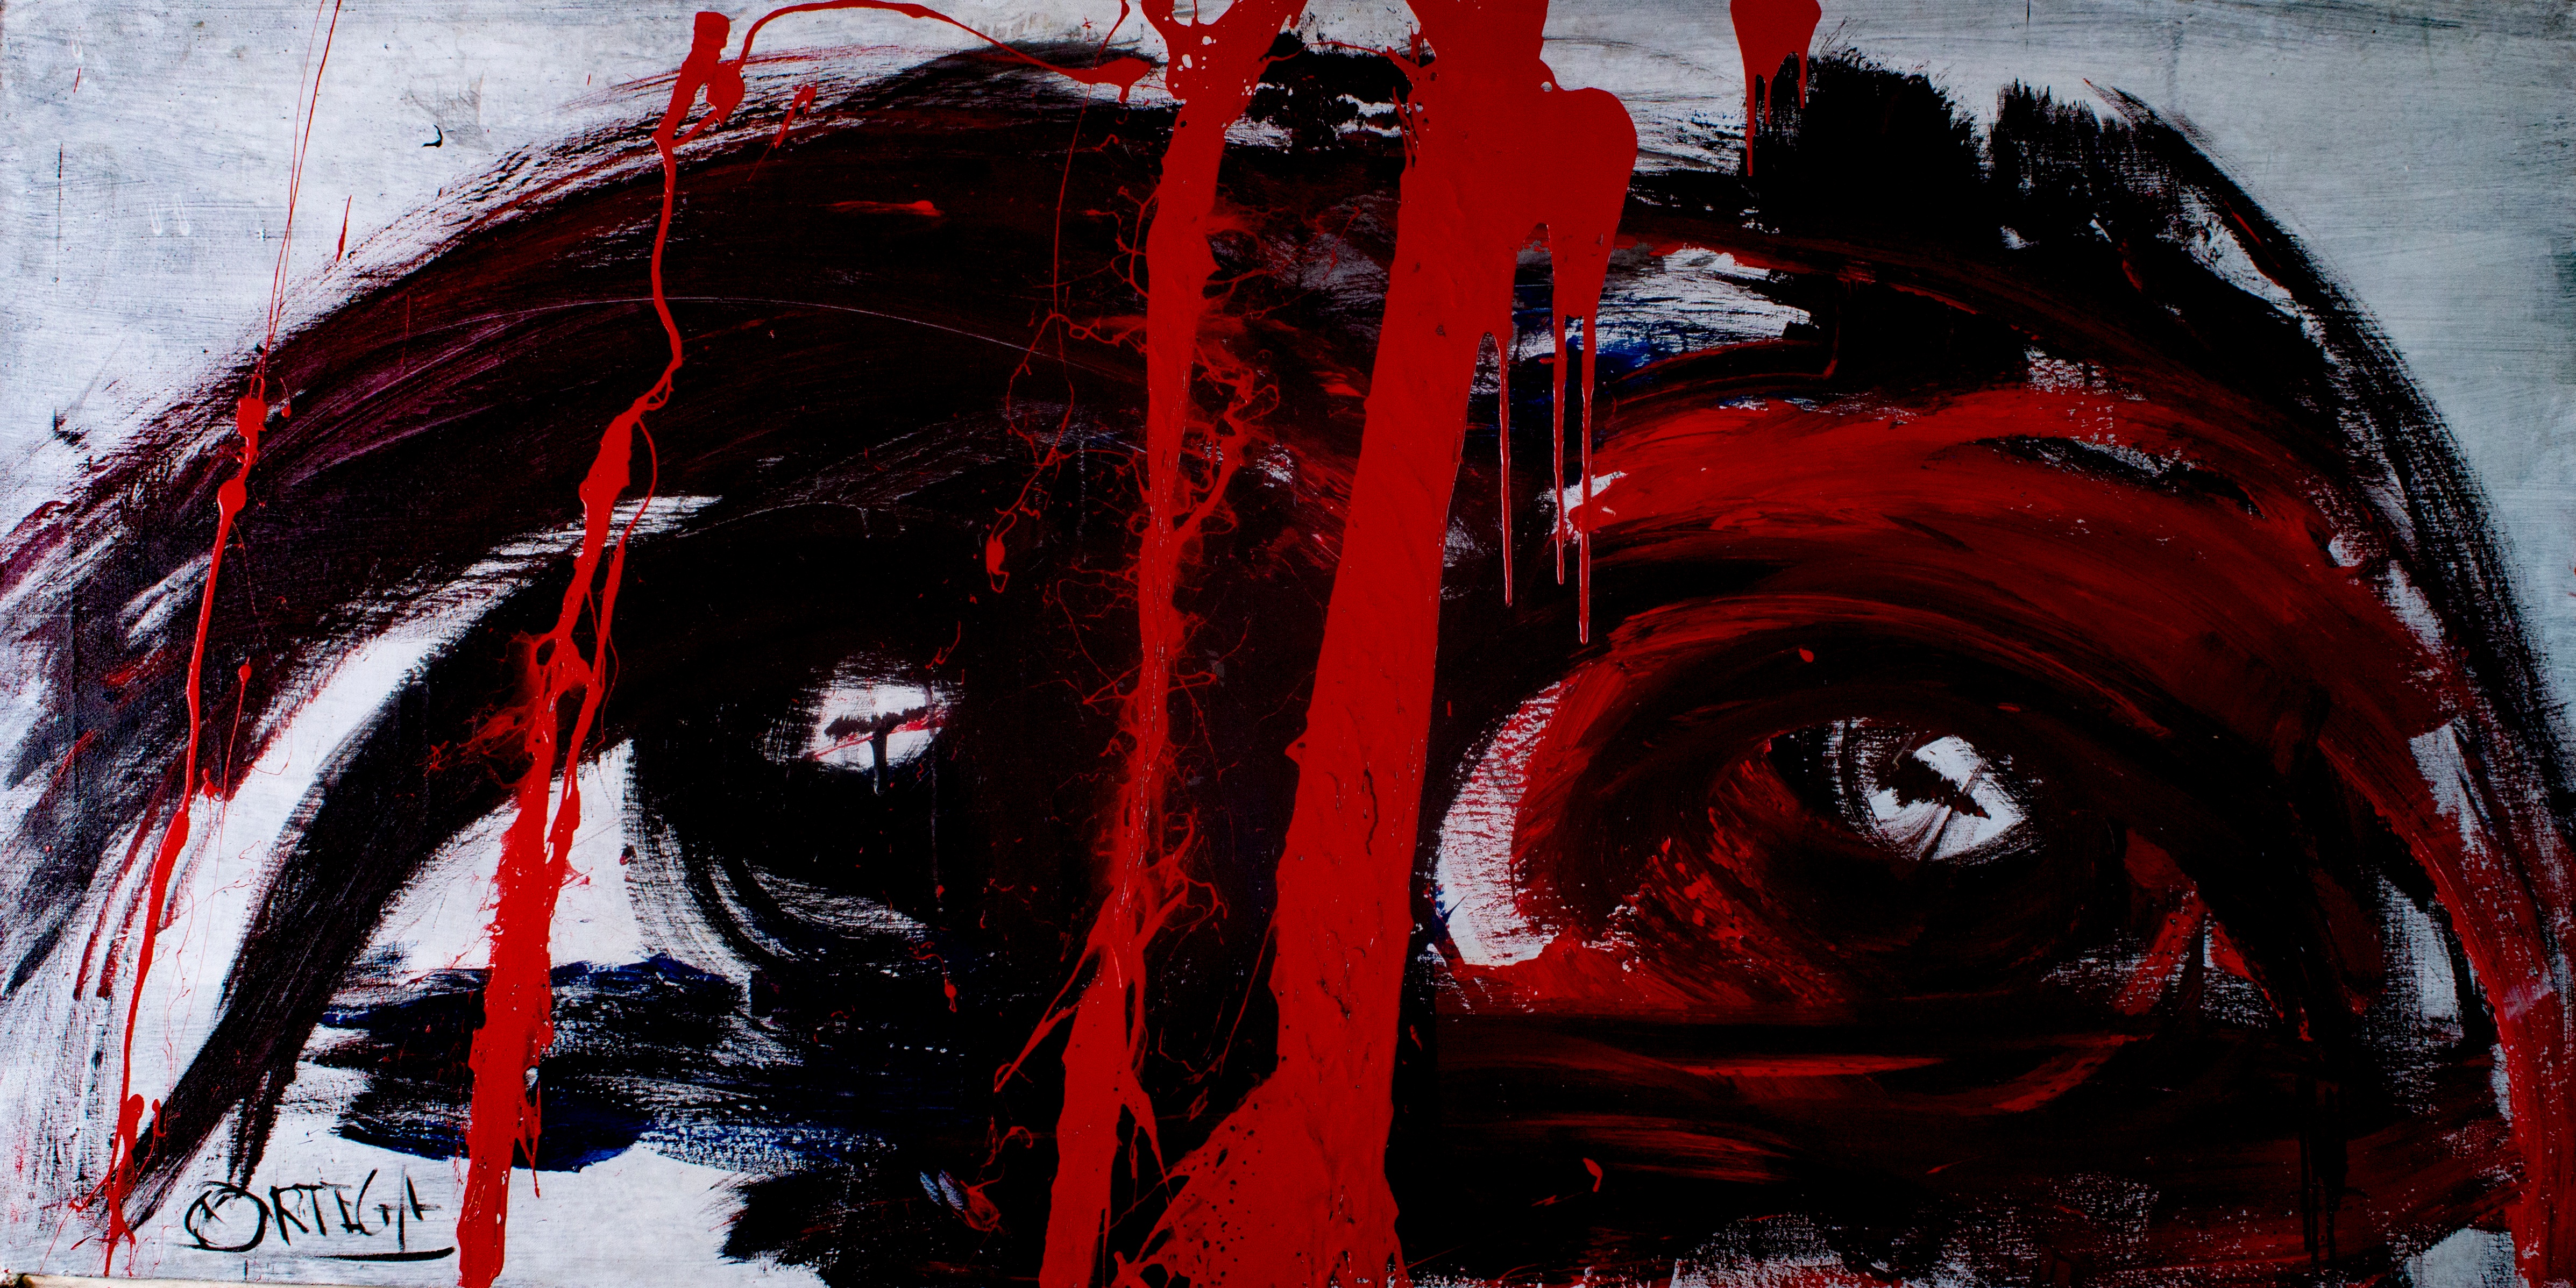
red, vehicle, color, art